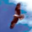
Label: bird